Yunlin County

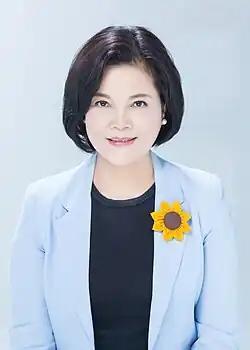
Chang Li-shan, Magistrate of Yunlin County

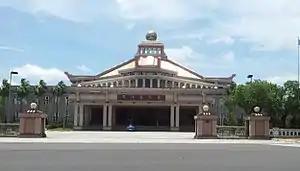
Yunlin County Council

Yunlin County is divided into 1 city, 5 urban townships and 14 rural townships. Douliu City is the county seat and home to the Yunlin County Government and the Yunlin County Council. Chang Li-shan of the Kuomintang is the incumbent Magistrate of Yunlin County.